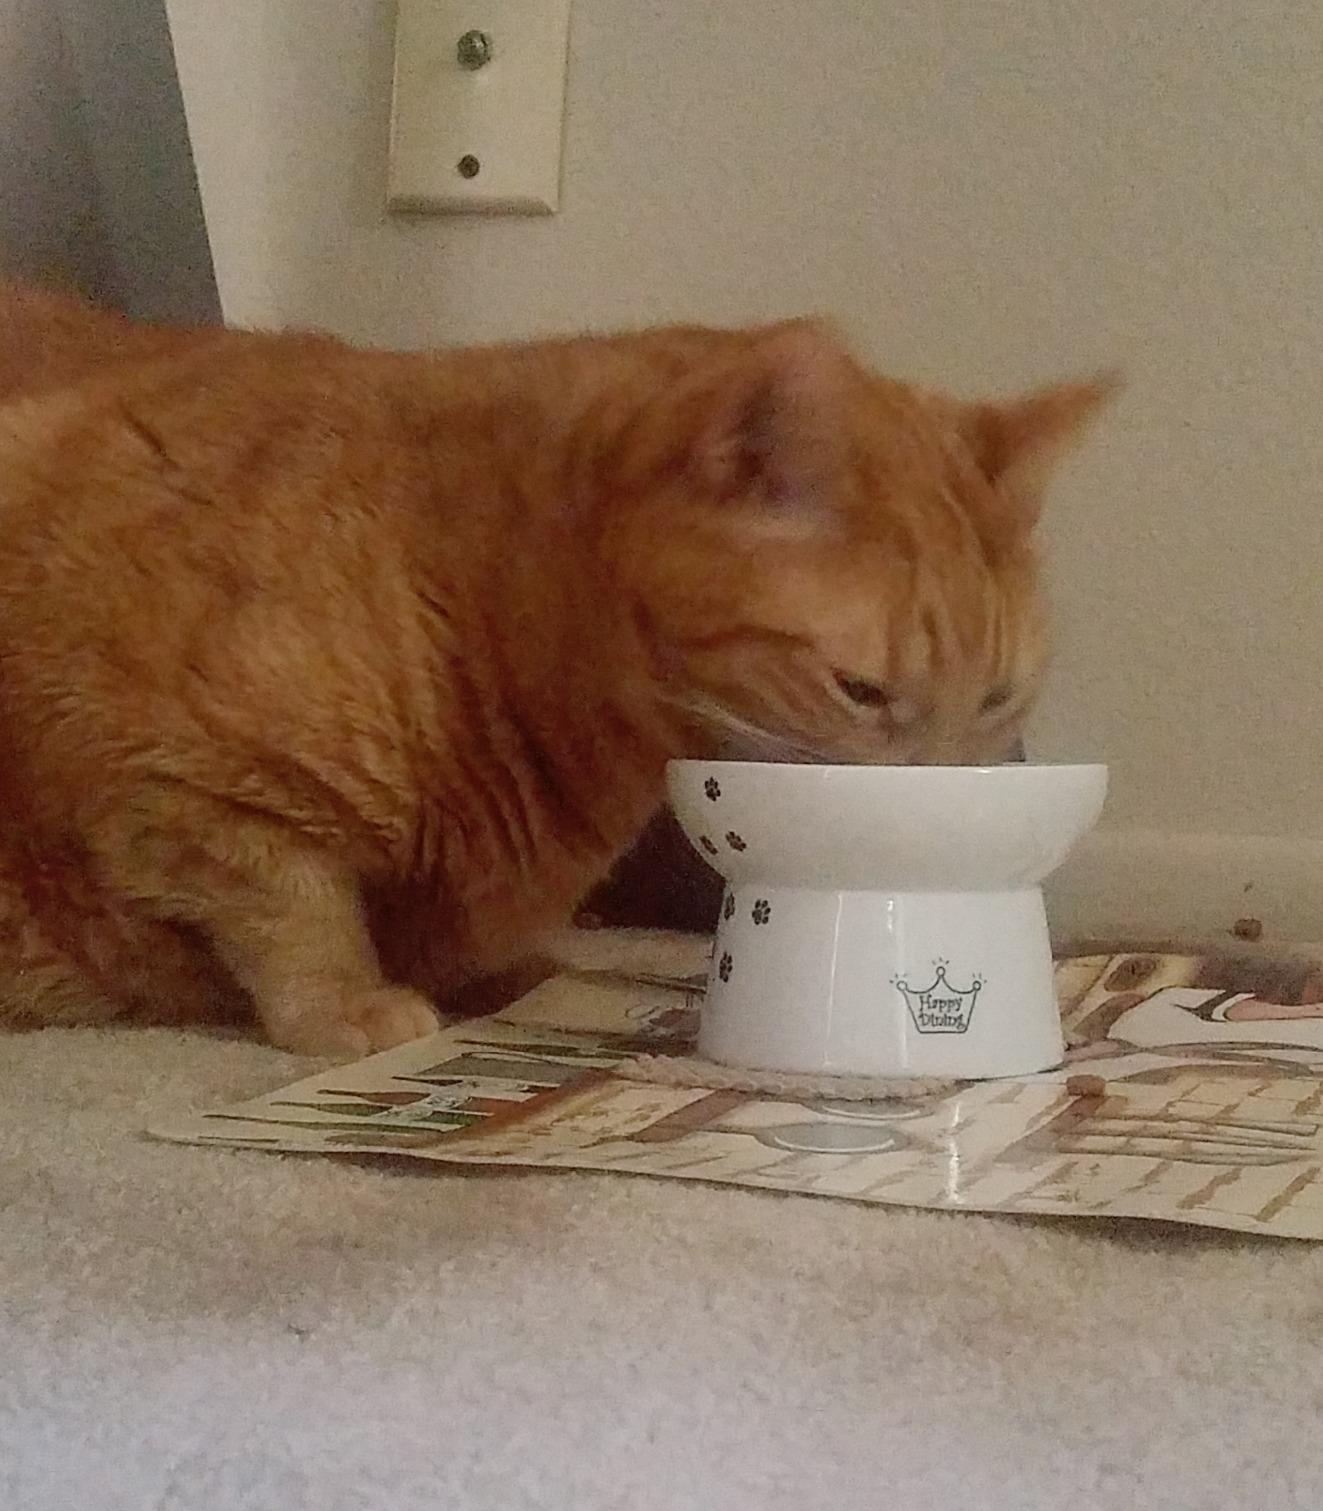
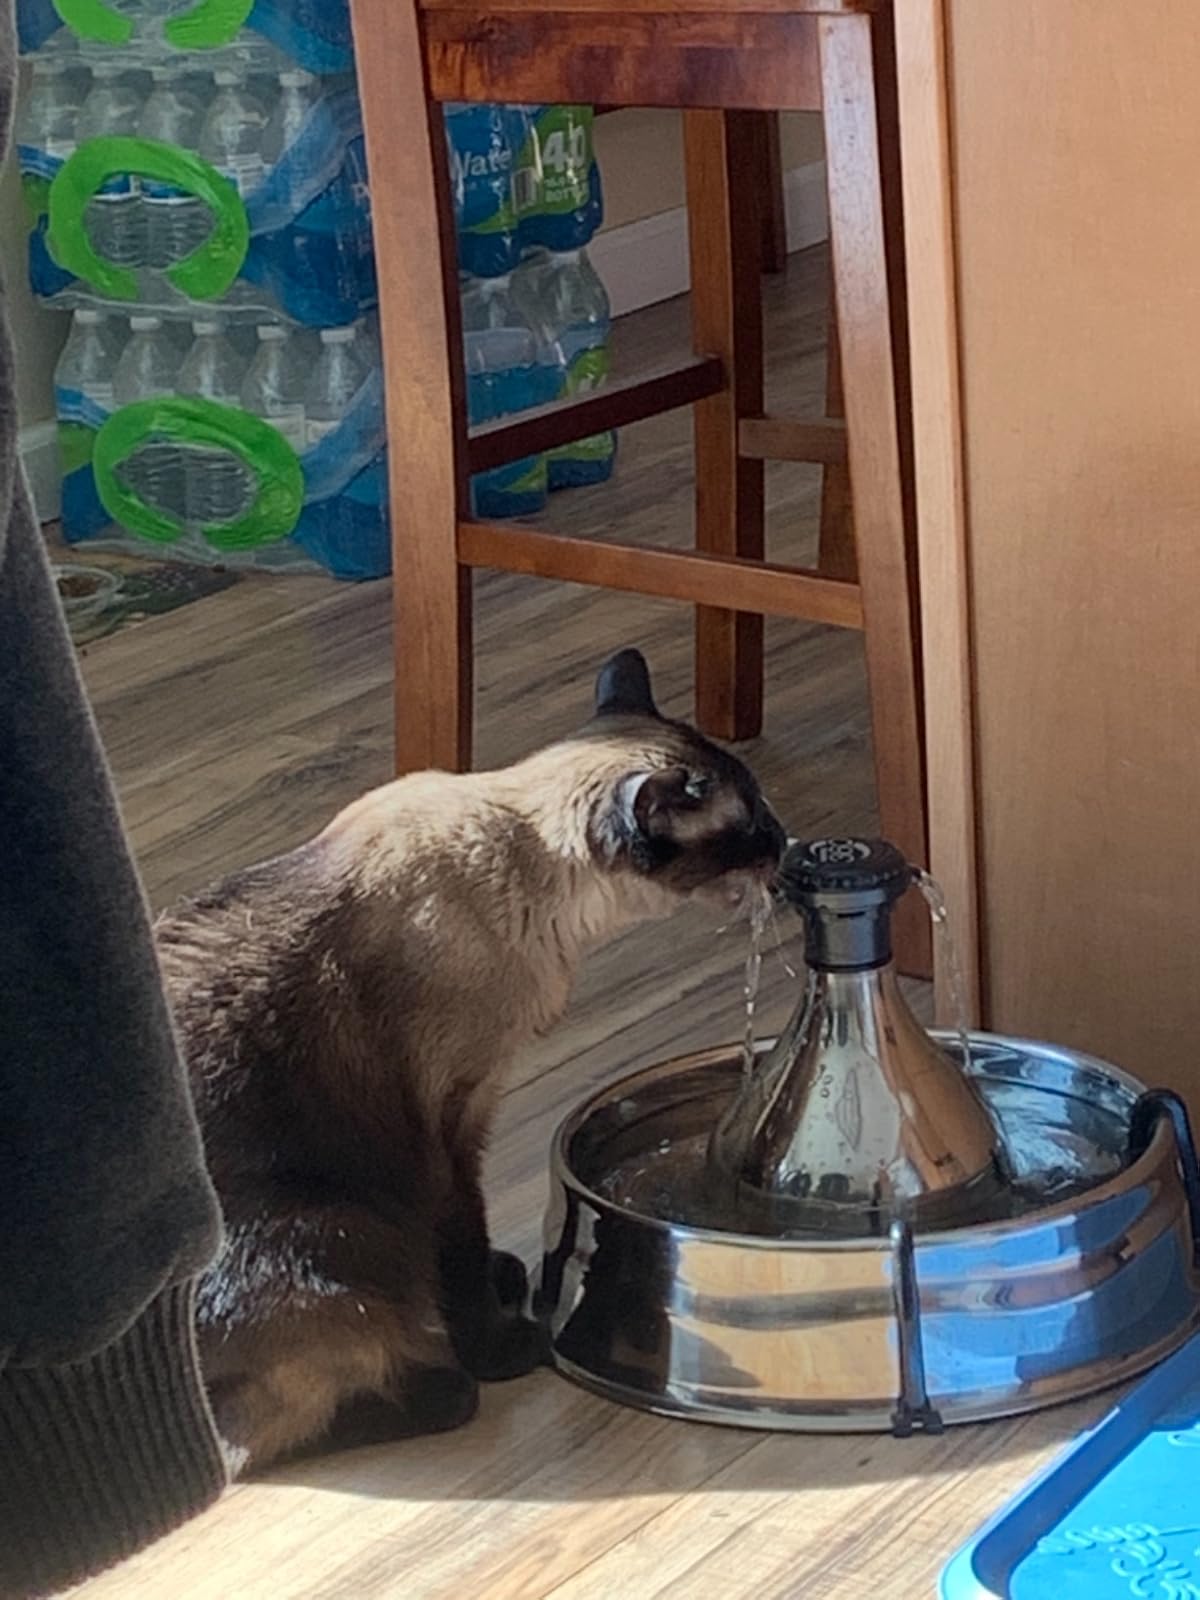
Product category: items_bowl
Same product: no